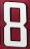
Number: 8